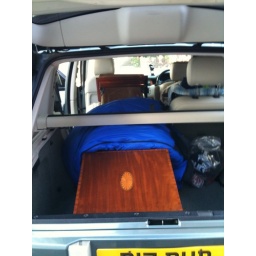
Grandfather clock in car